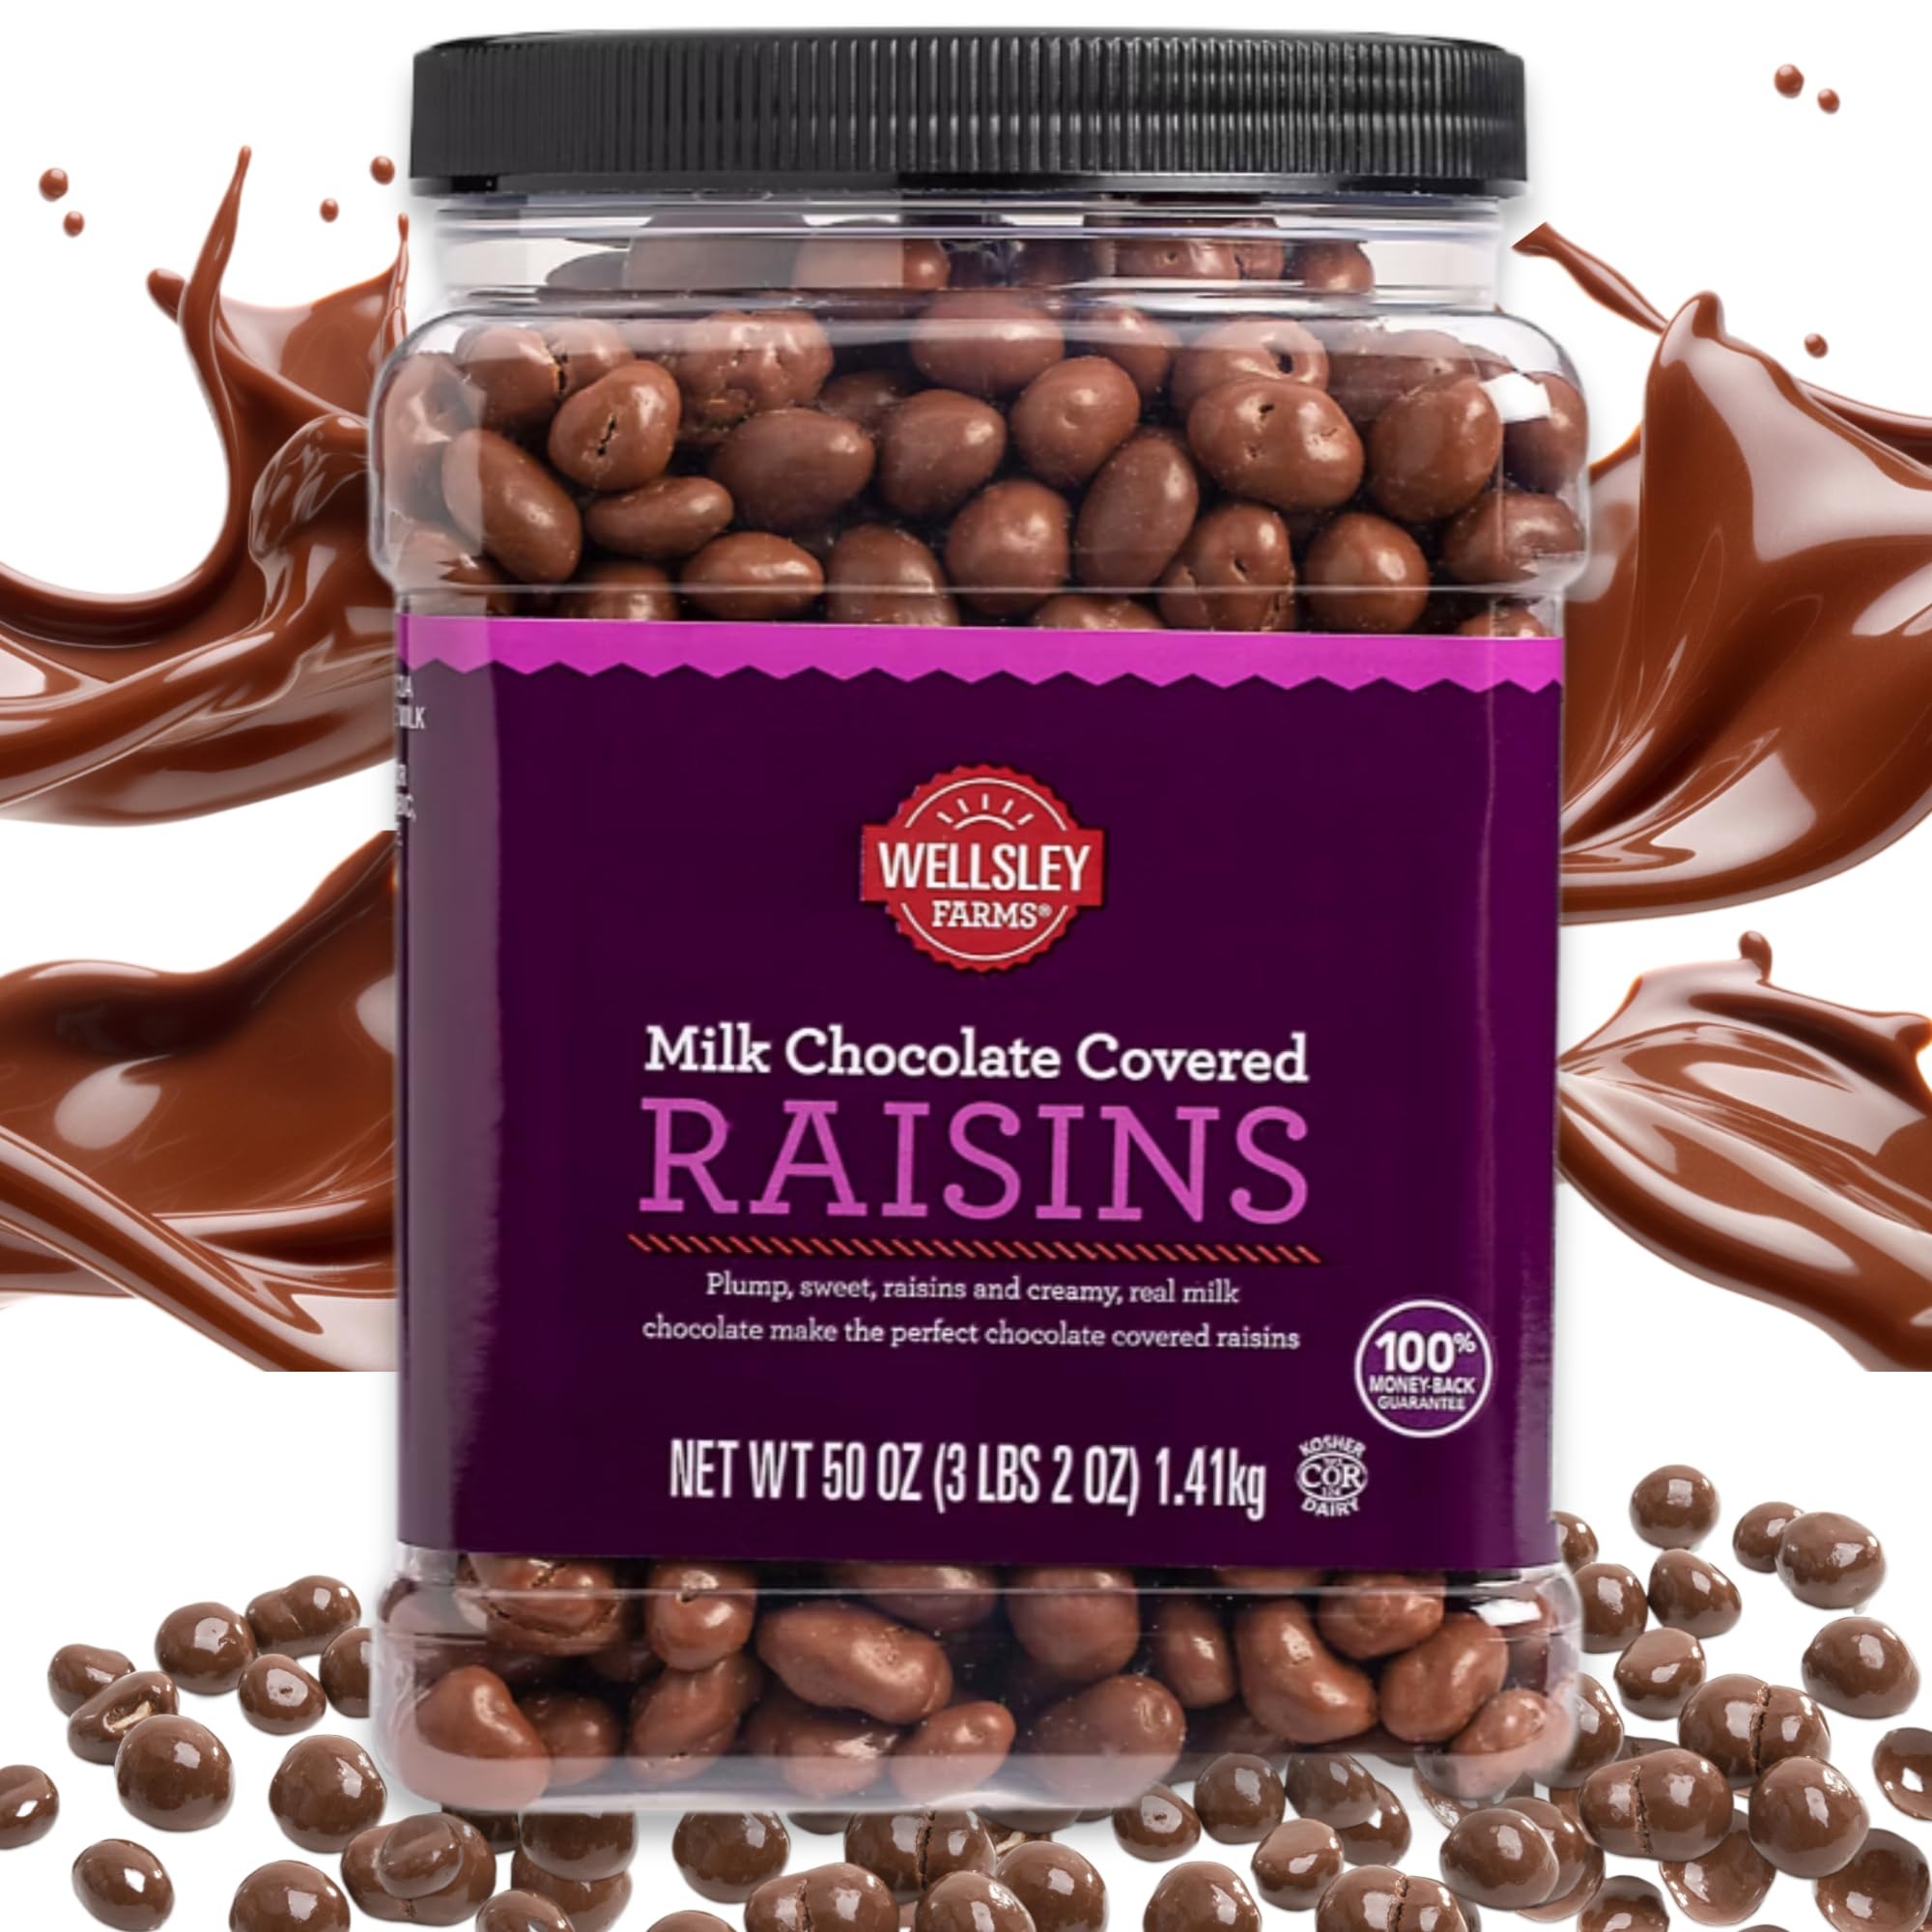
Item Name: Wellsley Farms Milk Chocolate Covered Raisins, 3 lbs 2 oz - Creamy Milk Chocolate & Sweet Sun-Dried Raisins, Kosher & Gluten-Free
Bullet Point 1: PREMIUM MILK CHOCOLATE COATING: Each raisin is covered in rich and creamy milk chocolate, making it an irresistible snack for chocolate lovers.
Bullet Point 2: VERSATILE SNACKING TREAT: Perfect for enjoying straight from the container, or as a topping on ice cream, yogurt, or baked goods for an extra touch of sweetness.
Bullet Point 3: VERSATILE SNACKING TREAT: Perfect for enjoying straight from the container, or as a topping on ice cream, yogurt, or baked goods for an extra touch of sweetness.
Bullet Point 4: KOSHER & GLUTEN-FREE: These chocolate-covered raisins are certified kosher and gluten-free, fitting a variety of dietary preferences.
Bullet Point 5: LARGE 50 OZ. CONTAINER: Comes in a convenient 3 lbs 2 oz resealable container, ideal for sharing, gifting, or enjoying as a long-lasting treat.
Value: 50.0
Unit: Ounce

Price: 34.485